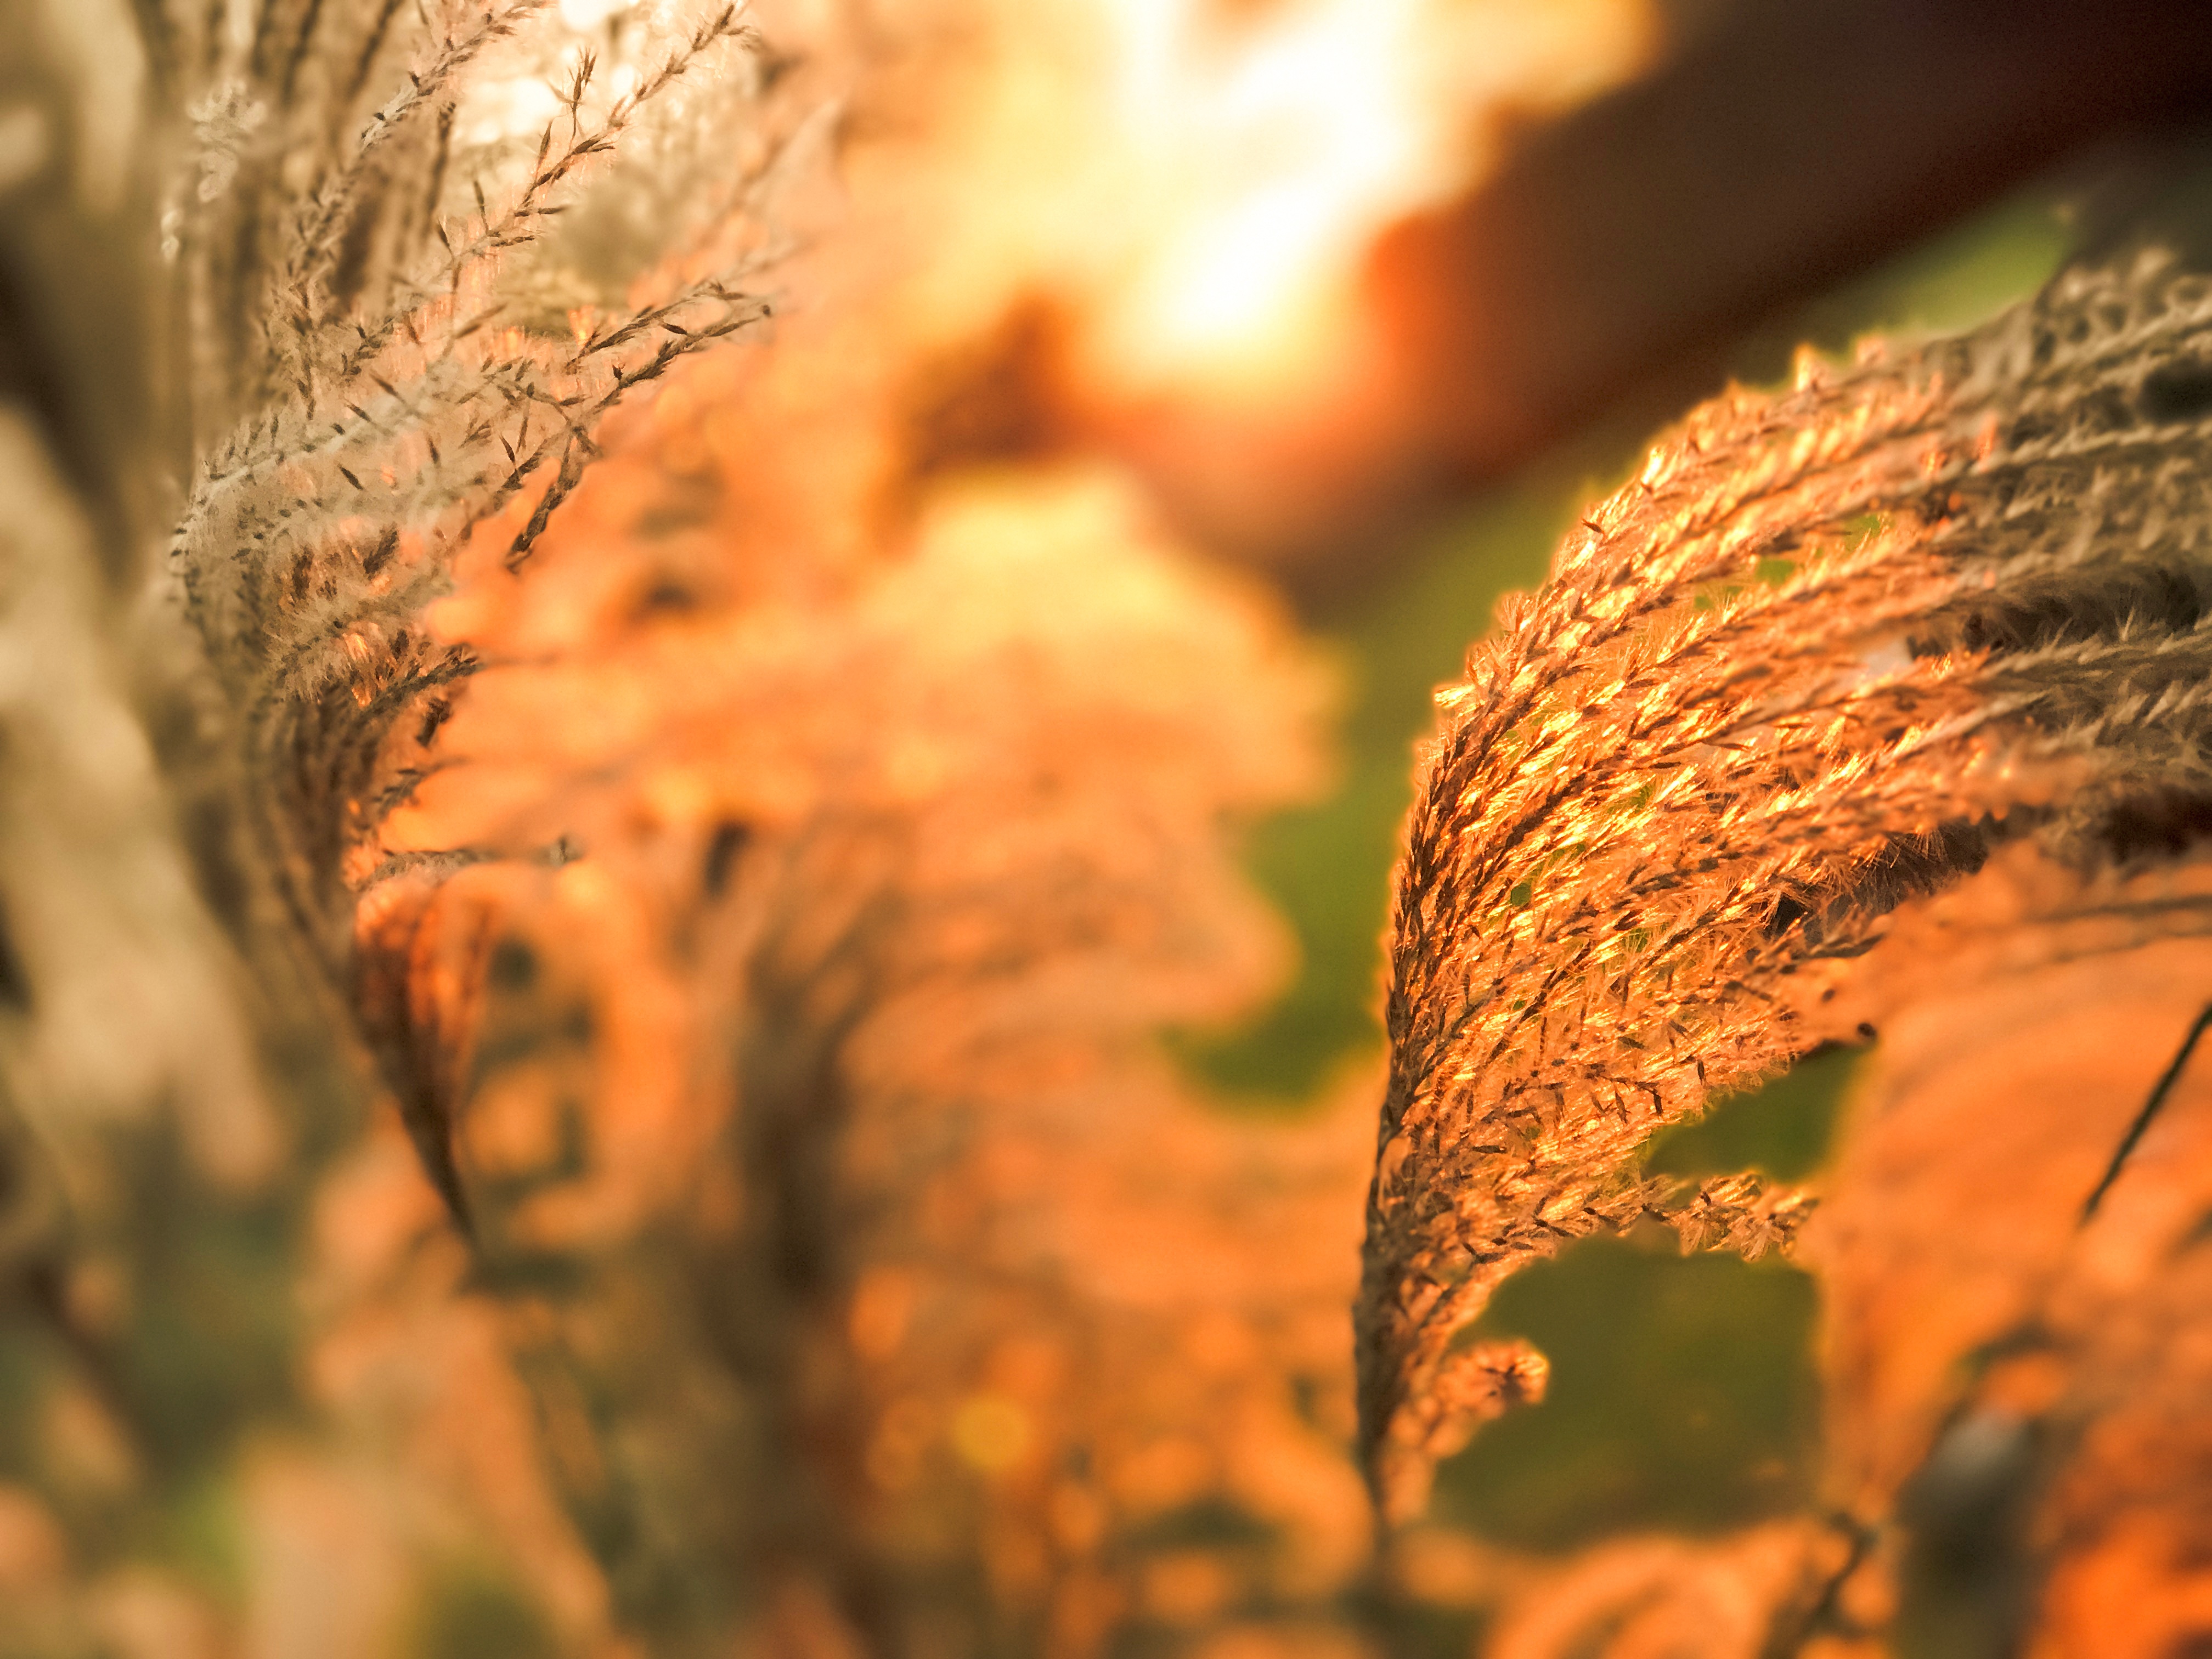
tree, nature, grass, branch, plant, field, sunlight, morning, leaf, flower, green, autumn, soil, season, close up, macro photography, grass family, woody plant